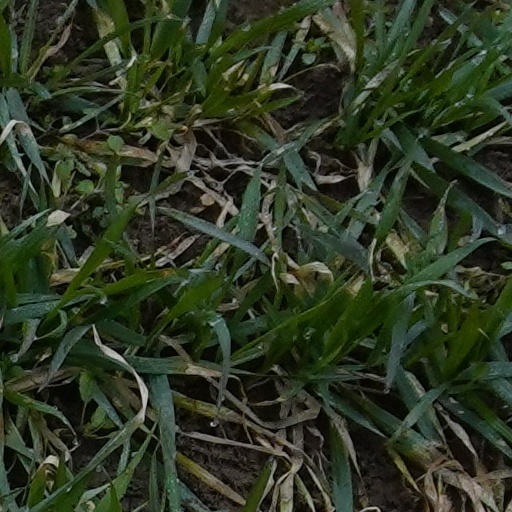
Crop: wheat